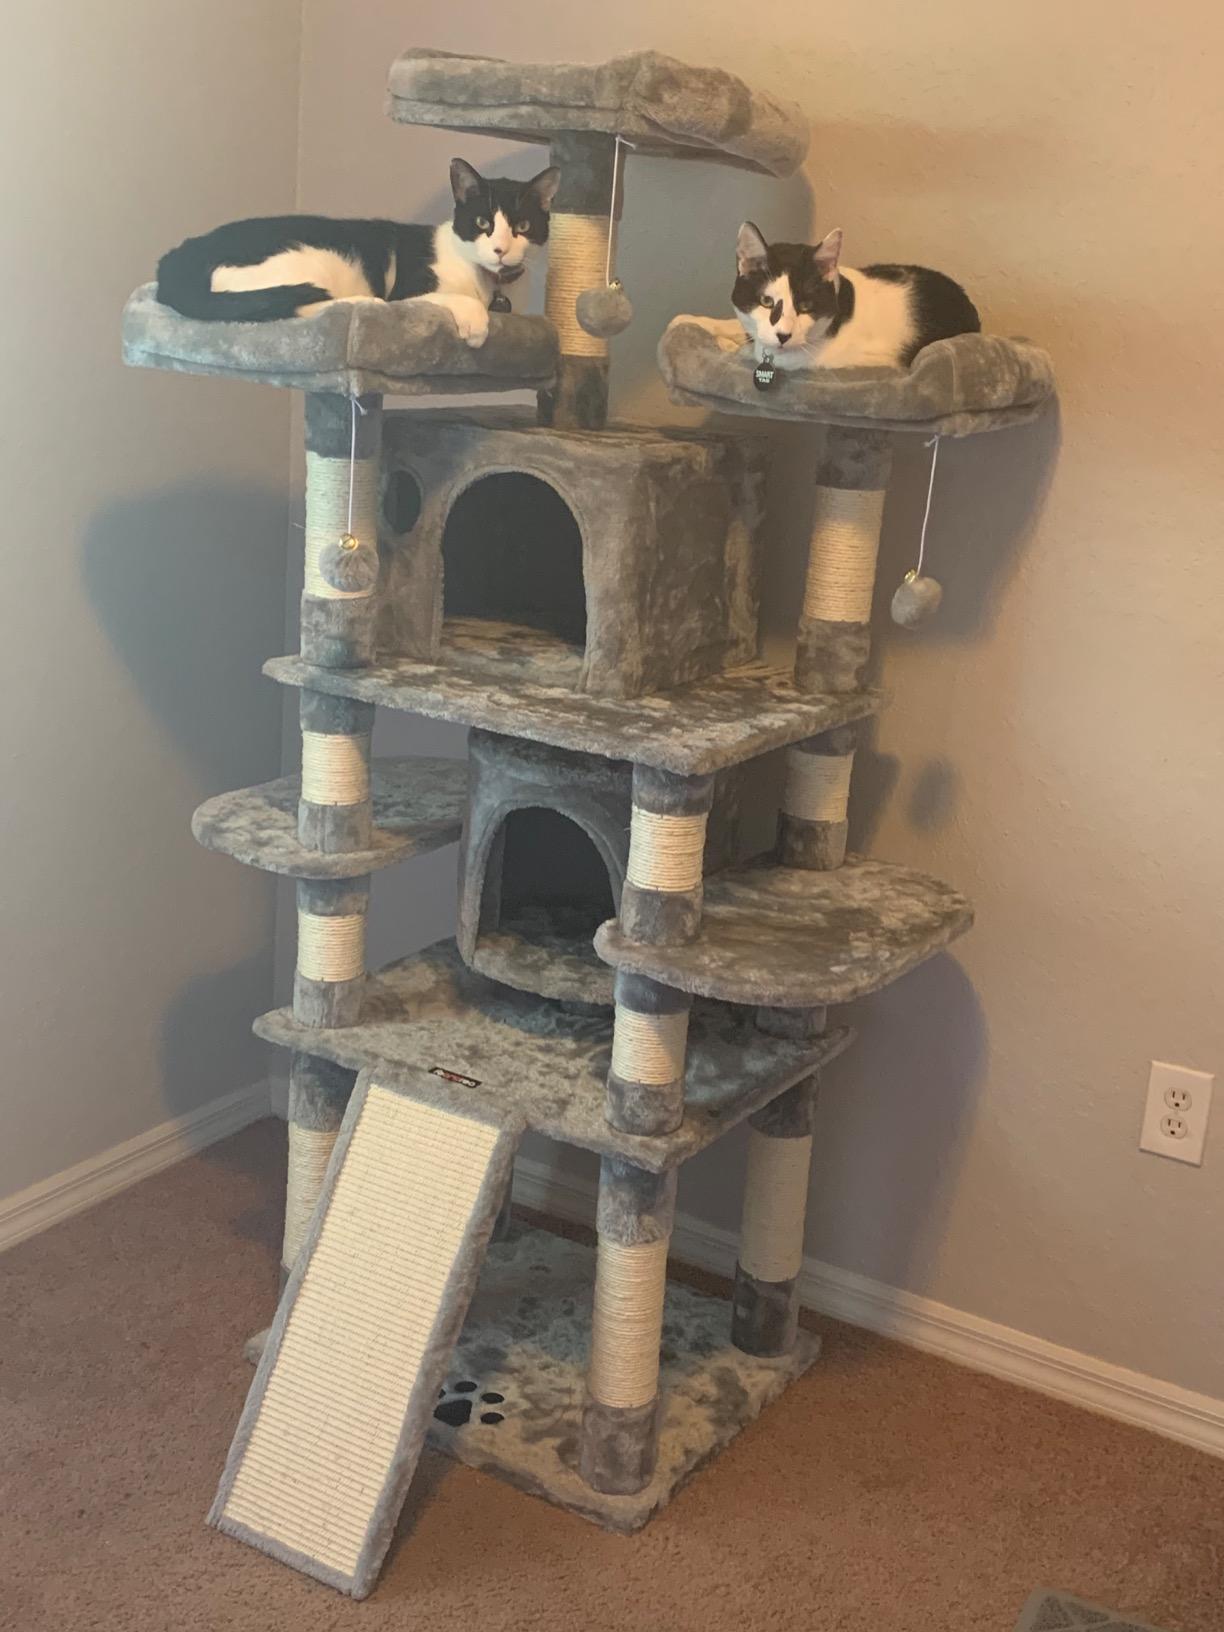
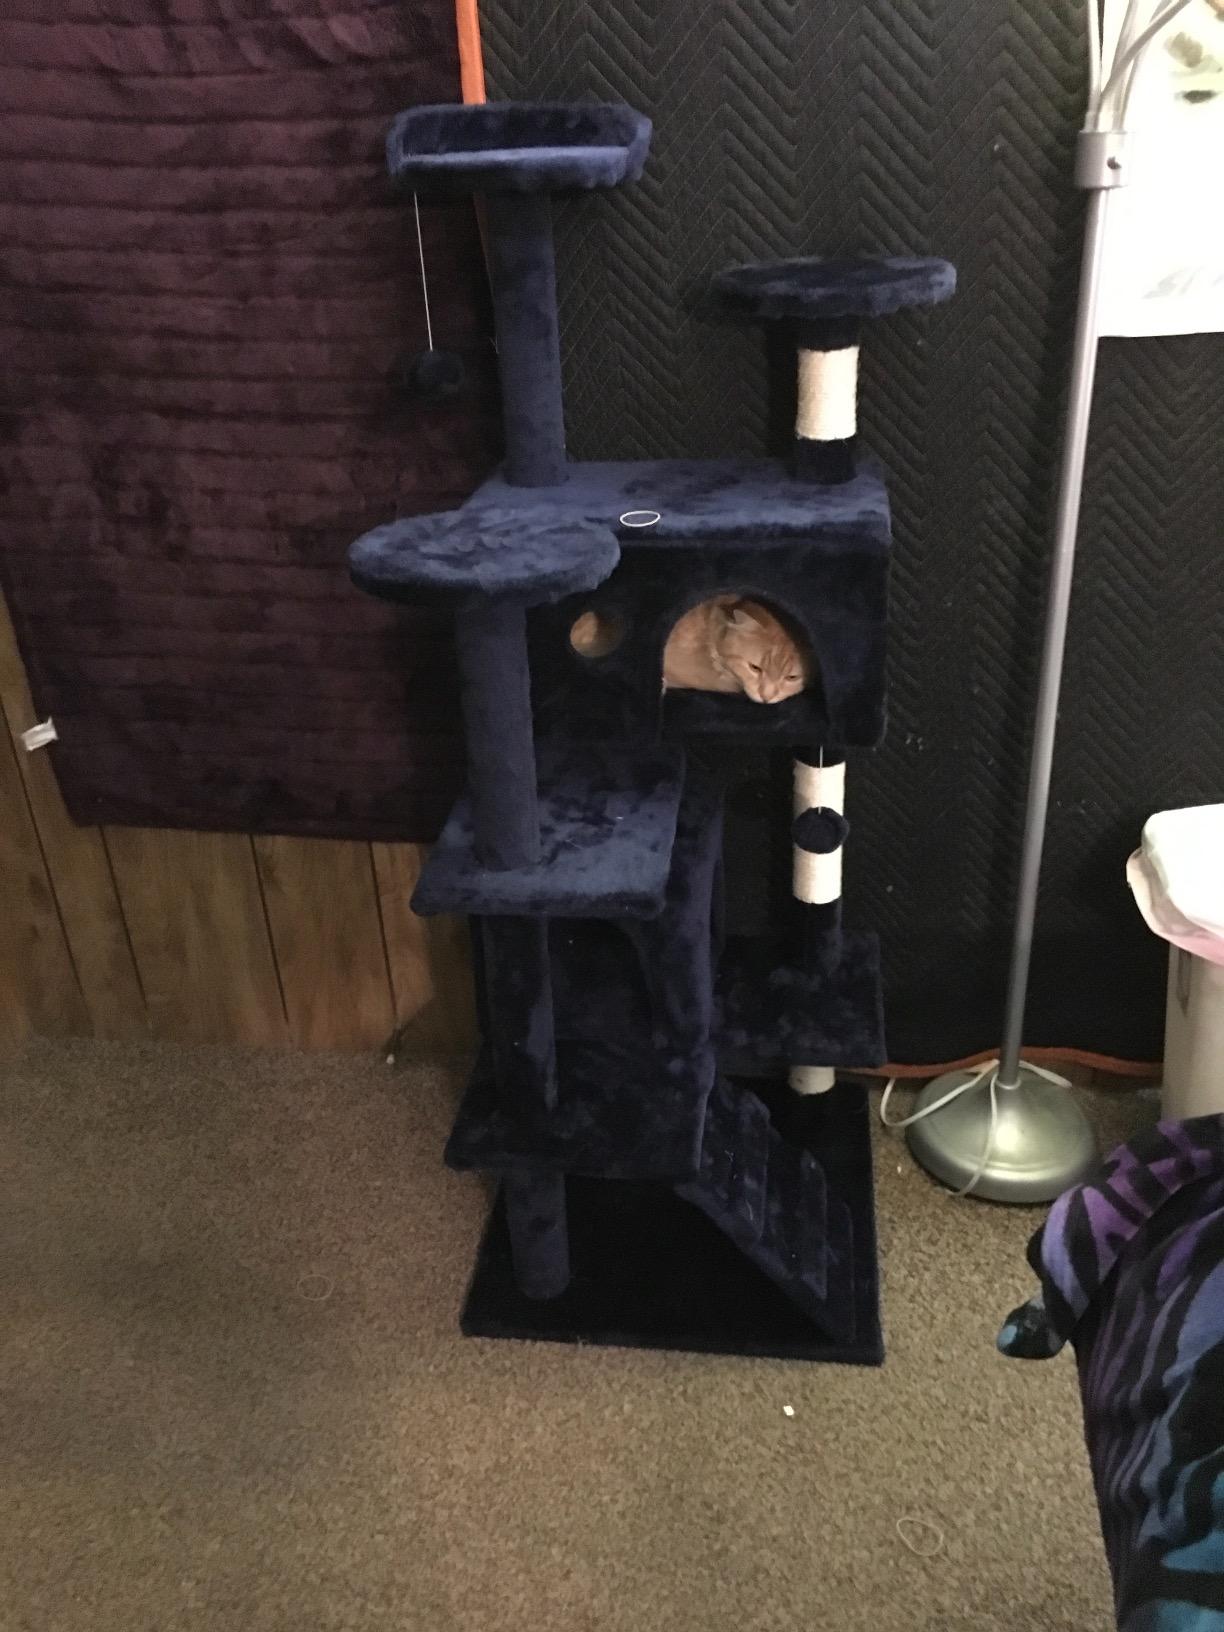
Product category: items_cat tree
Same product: no